Hepatitis E virus cis-reactive element

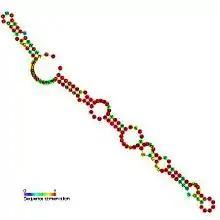
Predicted secondary structure and sequence conservation of HepE_CRE

The hepatitis E virus cis-reactive element is an RNA element that is believed to be essential for "some step in gene expression". The mutation of this element resulted in hepatitis E strains which were unable to infect rhesus macaques ("Macaca mulatta").